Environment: real
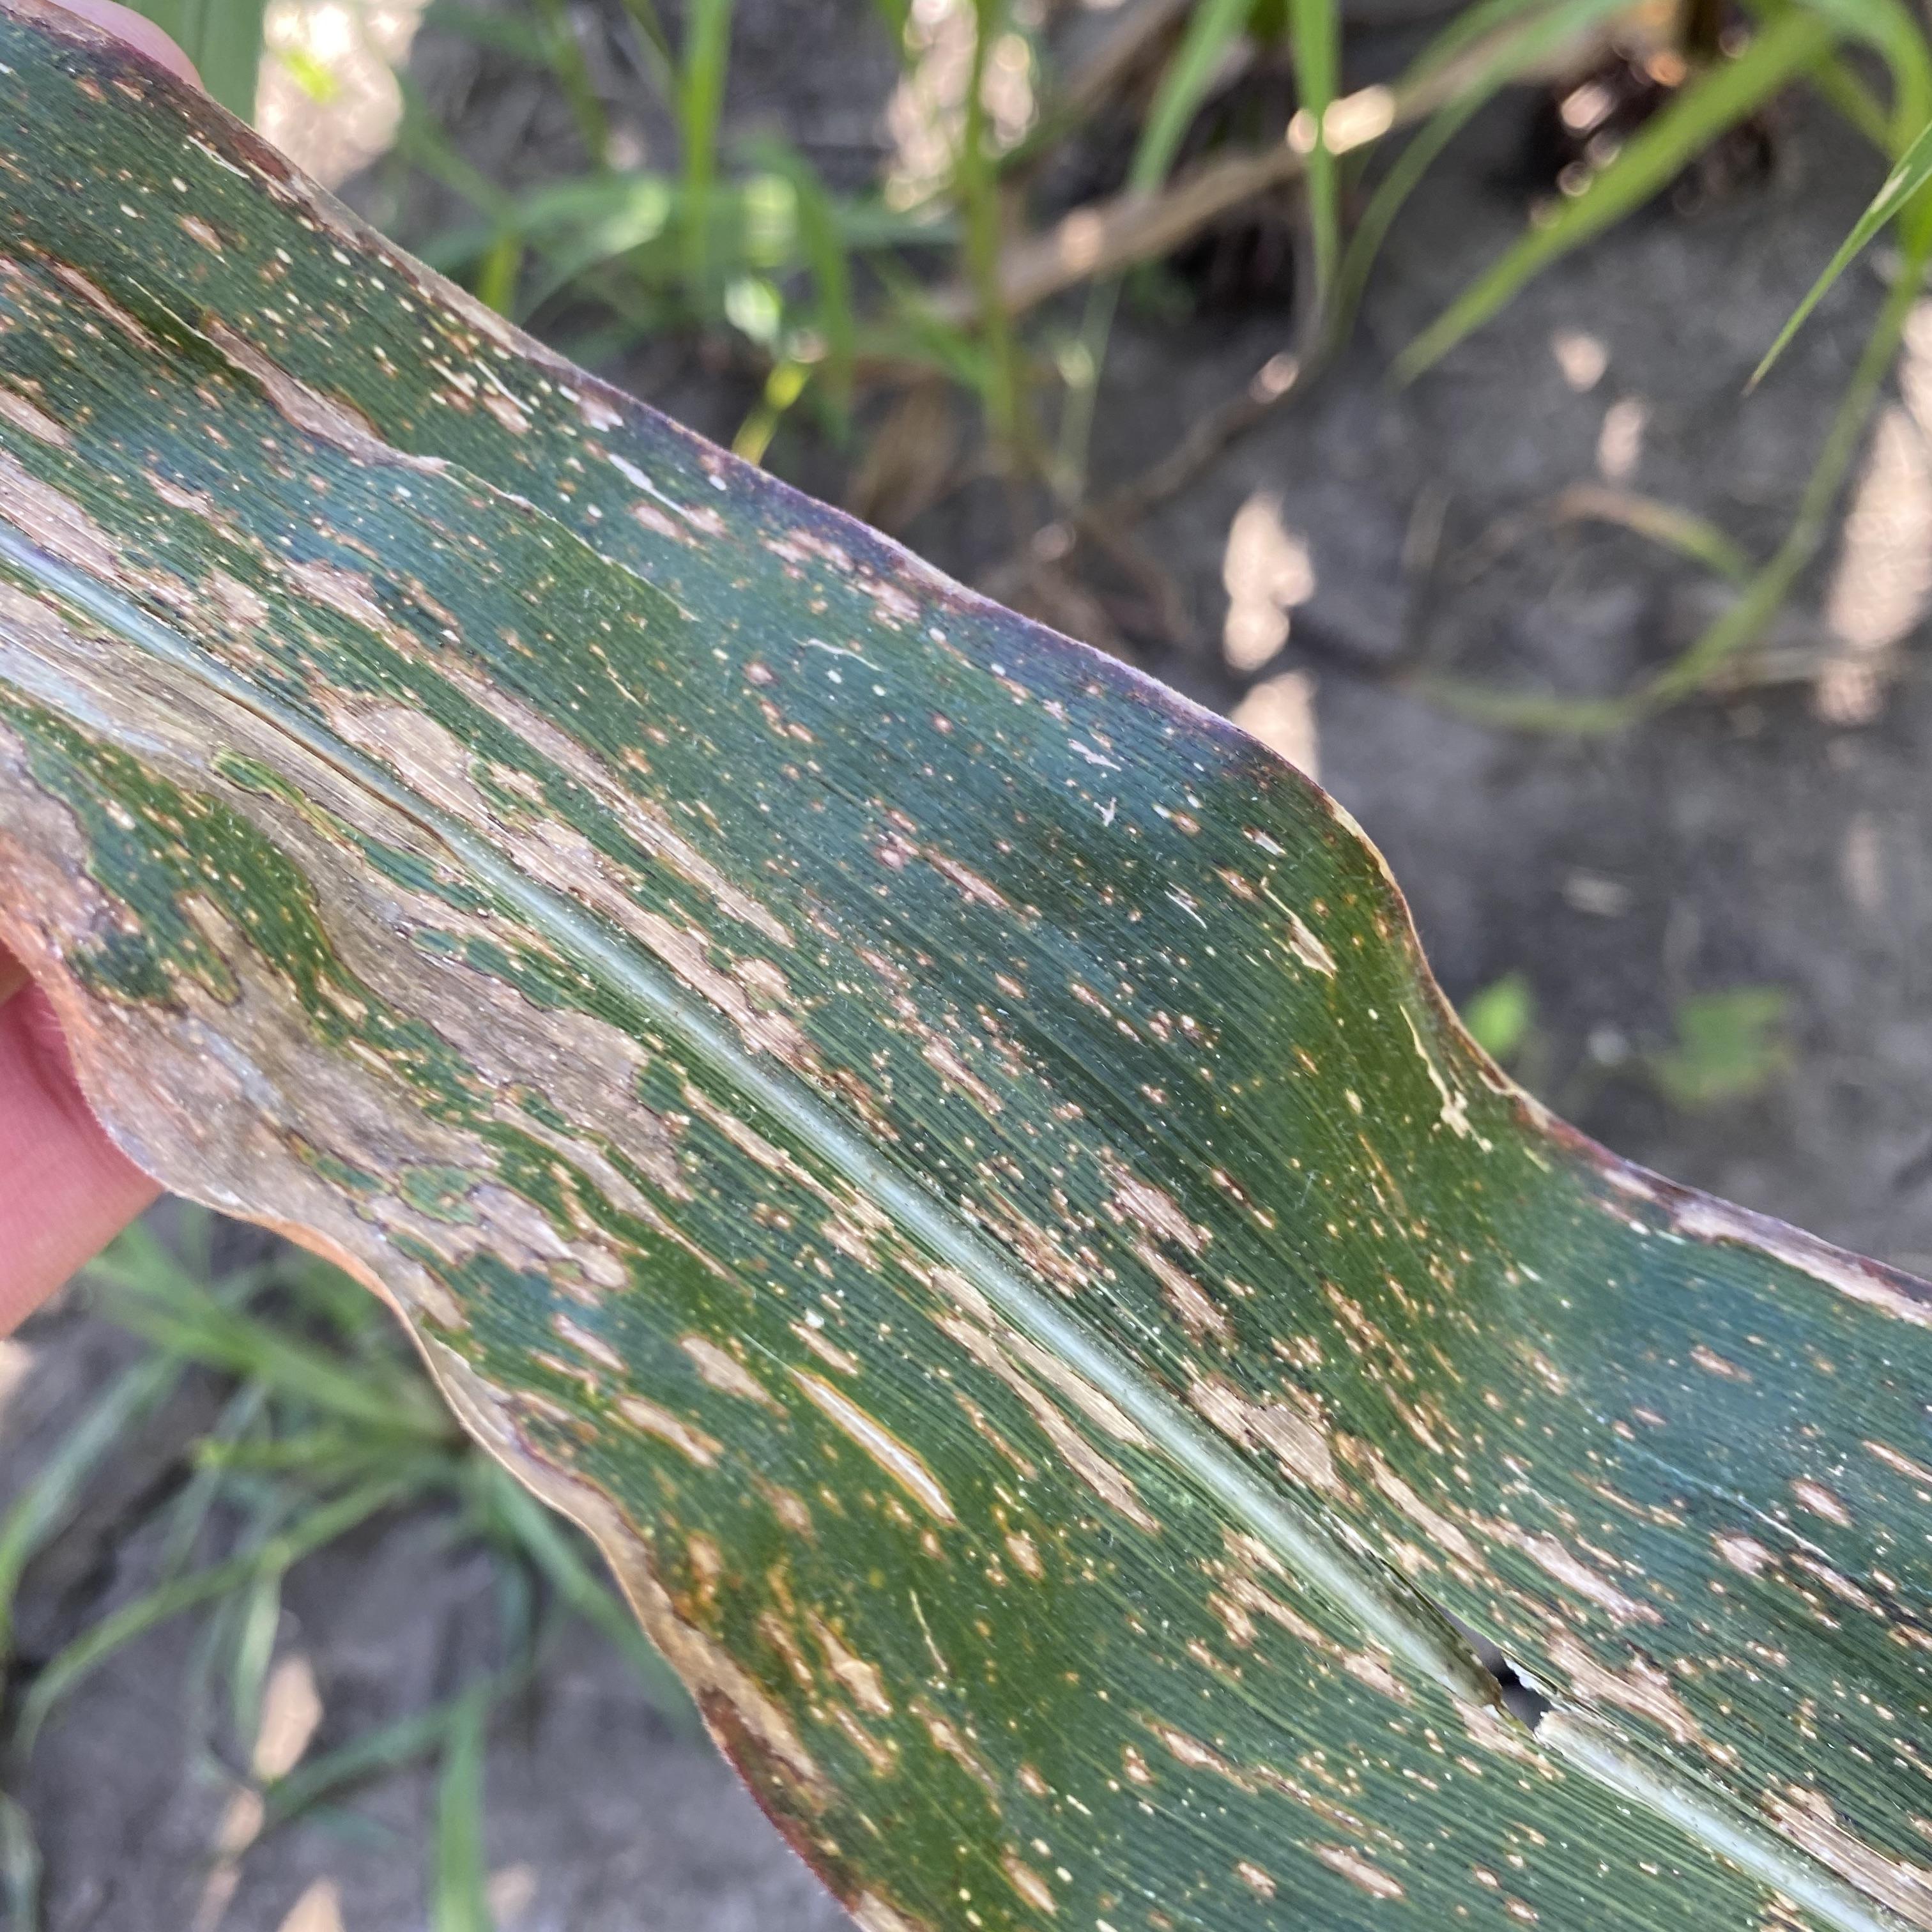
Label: gray_leaf_spot